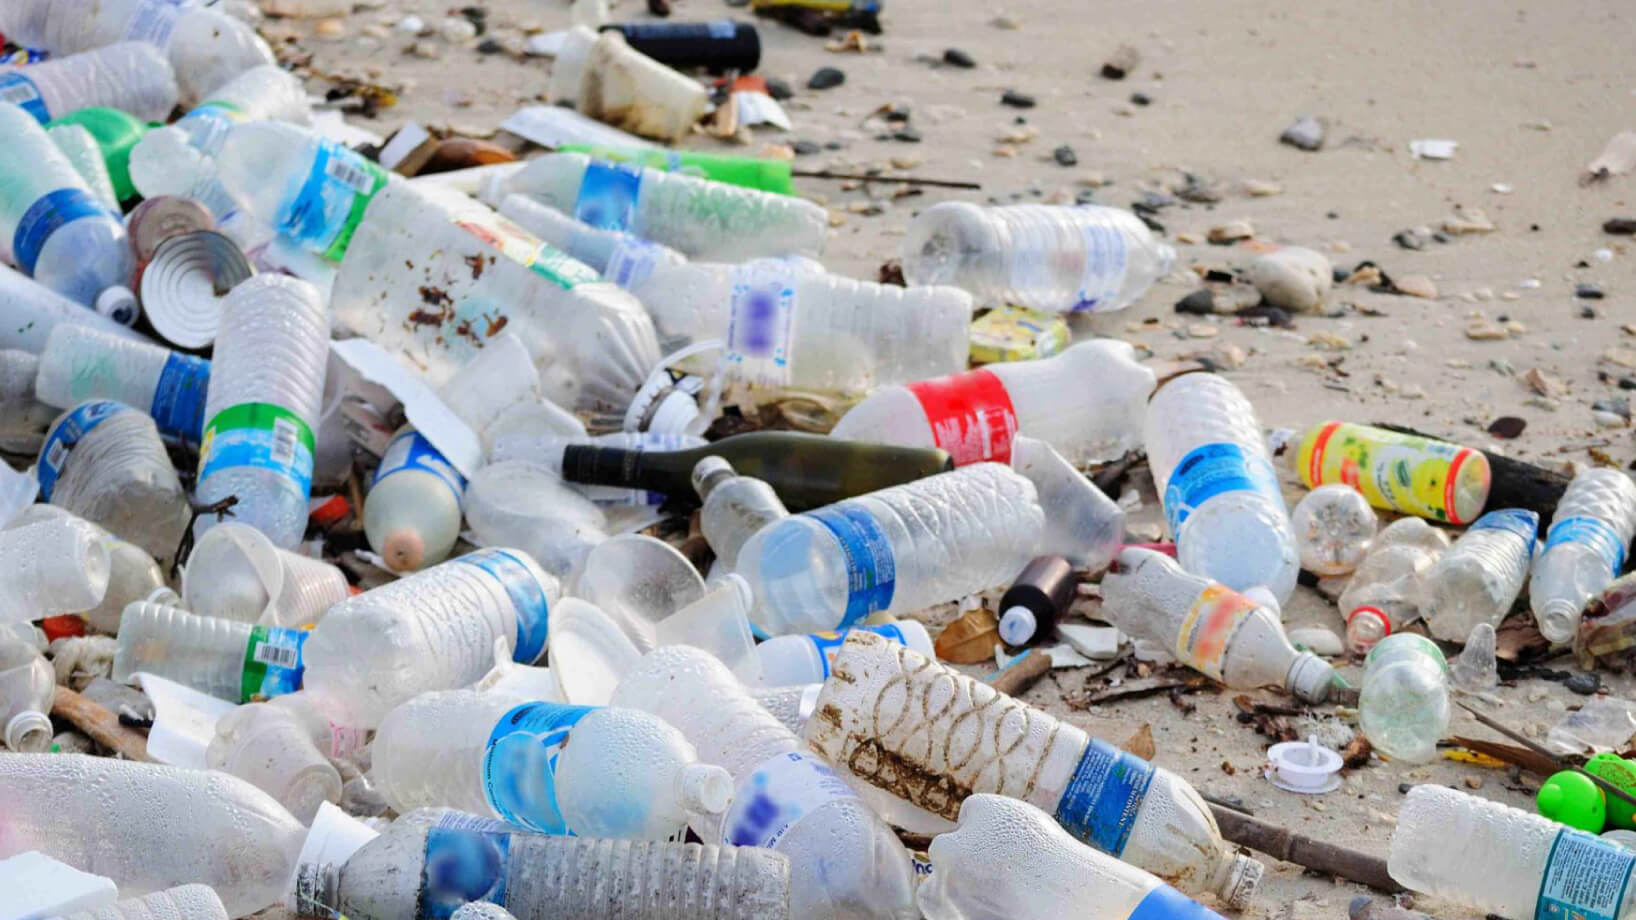
Label: plastic